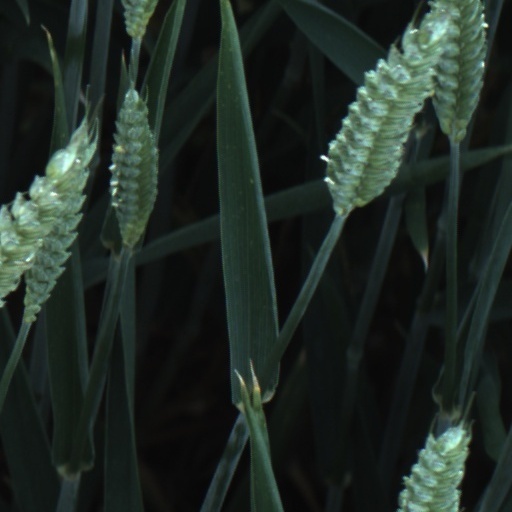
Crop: wheat